Emerson High School (Indiana)

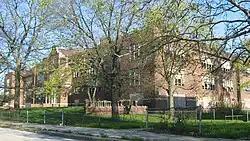
Front and eastern side of the school

Emerson High School was a public high school of the Gary Community School Corporation, located in a historic facility in Gary, Indiana, United States.